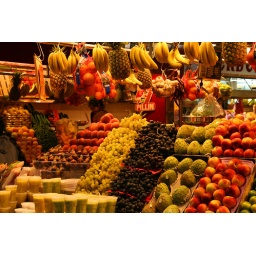
There was an amazing market in Barcelona that friends suggested we visit. It was amazing. The stacked fruit defied gravity.